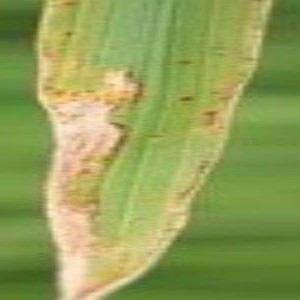
Disease: Bacterialblight